History of paleontology in the United States

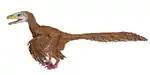
The bird-like dinosaur "Deinonychus" instigated the Dinosaur Renaissance.

In 1964, John Ostrom led an expedition that included his student Robert T. Bakker into the south-central part of Montana. The rocks they prospected were of the Cloverly Formation, dating back to the Early Cretaceous. Among their finds were the first documented remains of a small carnivorous dinosaur that would be named "Deinonychus antirrhopus". This discovery helped ignite the Dinosaur Renaissance. It exhibited important anatomical similarities to birds that helped scientists shed antiquated ideas interpreting dinosaurs as "overgrown lizards".